Agincourt. A Romance.

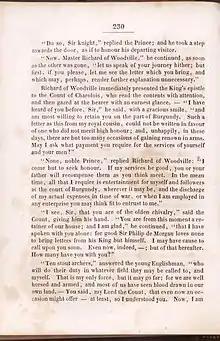
Page 230 of the book

James was a British Consul, causing him to travel frequently and live in countries like the USA and Italy. He served in the army, which is reflected by the topic of patriotism and an uprising war in the novel. He also held the title of Historiographer Royal, a profession related to his interest in writing historic fiction. He has published over 61 novels, most of them belong to the genre of historic fiction and are set in late medieval and early renaissance settings. The books are mostly about European history with a focus on Great Britain. His works are part of the epoque of romanticism. Central themes in romantic literature are emotions, a return to nature, and a glorification of the past. Especially late medieval times, folklore and mythology with patriotic topics were preferred. "Agincourt. A Romance." follows these central themes, often using nature to support the plot, glorifying medieval times, and focusing on the emotions of the protagonist. Social rules and morals also became central motifs in the later years of romanticism, in which "Agincourt. A Romance." was written. The novel is focused on the morals of England and Europe in the 15th century, the author presents a return to more simple moral structures and chivalry as opposed to the rising of complicated moral philosophy in the early 19th century. Many other works by him deal with the same topic, he even published a book about the history of chivalry. This novel follows this common topic and is most exemplary of all of his works for his main interest in chivalry and romance. The book has been published in collections, such as the first edition, and in three volumes. The format of three volumes is commonly found in the author's works.